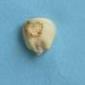
Maize quality: Bad